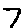
Label: 7